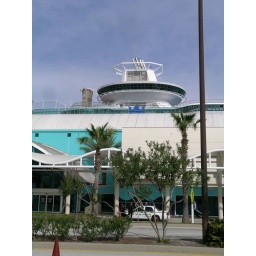
look how high the rock wall is above the ground/water level